Iva Ciglar

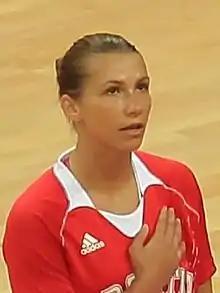
Iva Ciglar at the 2012 Summer Olympics

Iva Brkić (born 12 December 1985) is a Croatian basketball player currently playing for Quesos el pastor, Spain as a point guard.